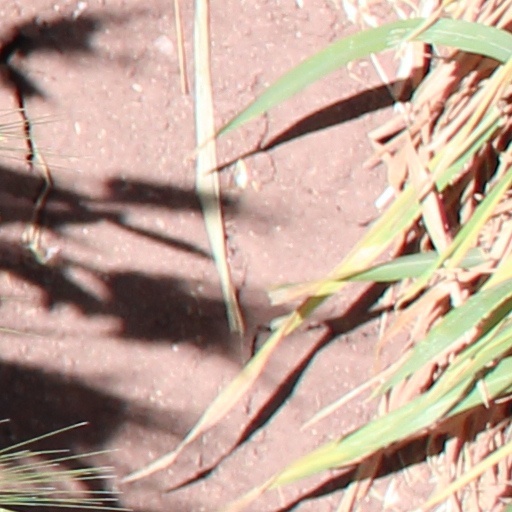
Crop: wheat